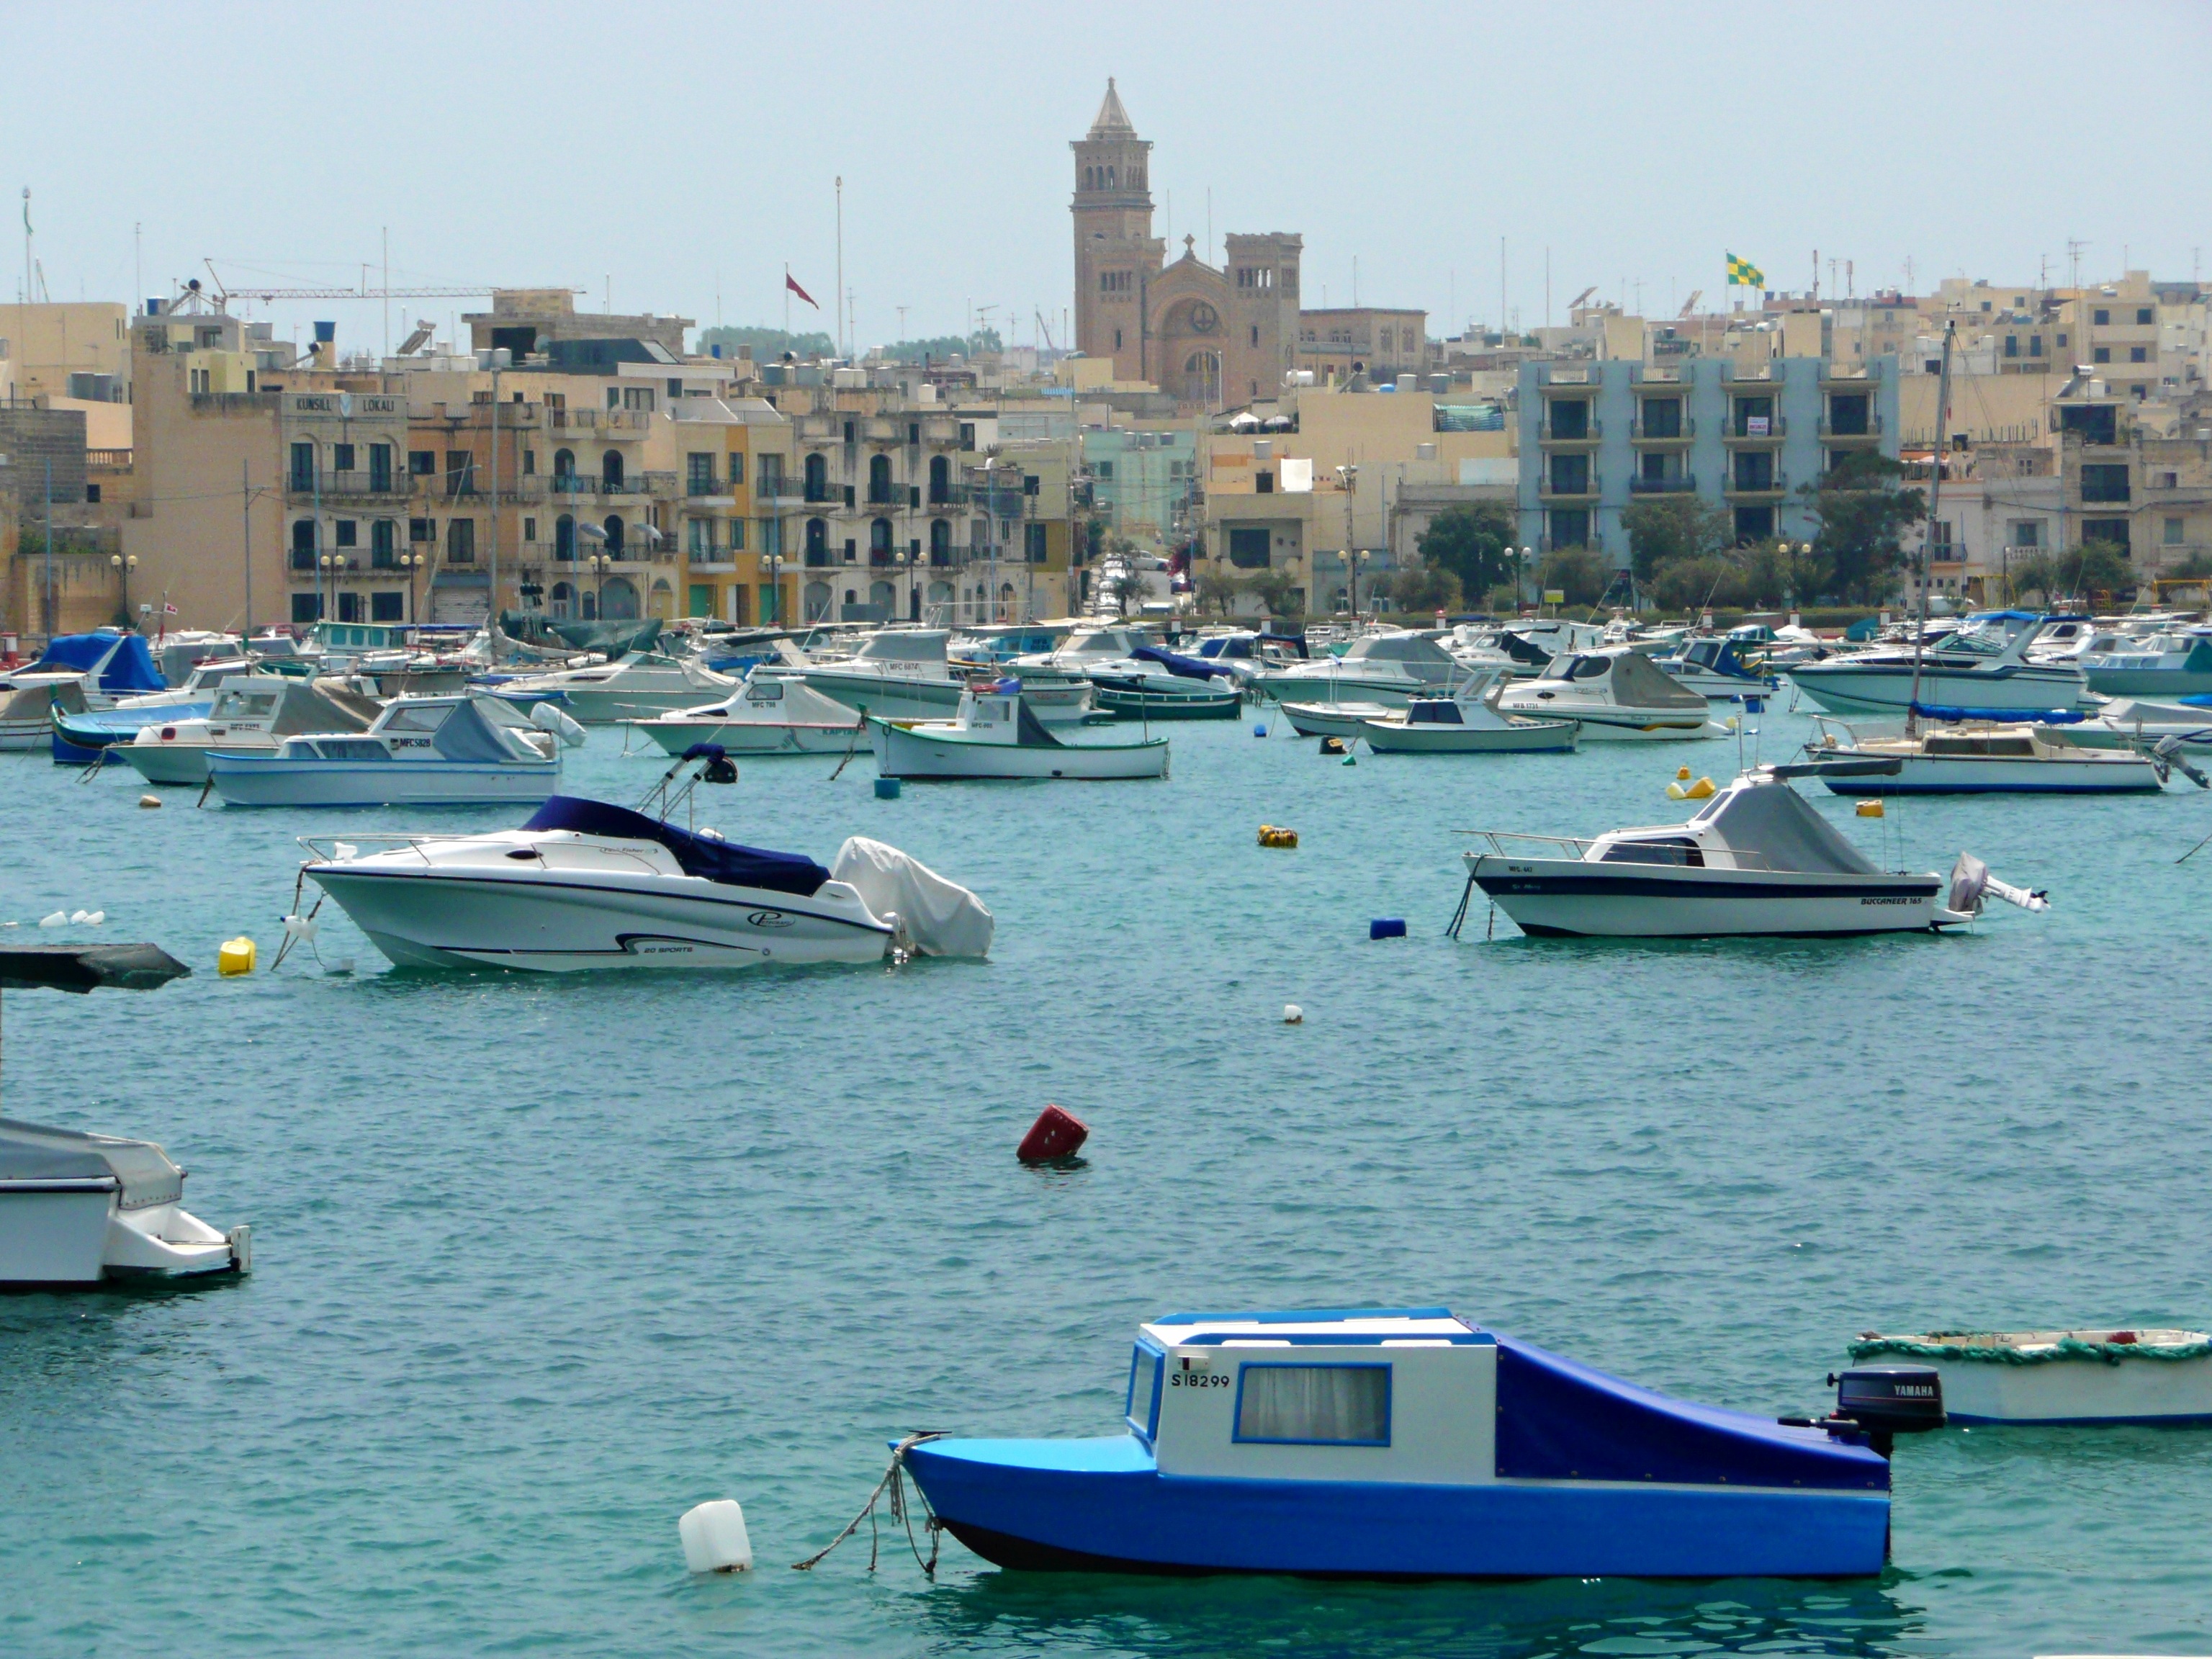
sea, coast, dock, boat, ship, vacation, vehicle, yacht, bay, harbor, marina, port, boating, infrastructure, mortar, watercraft, passenger ship, marsaxlokk, marsaxlokk matla